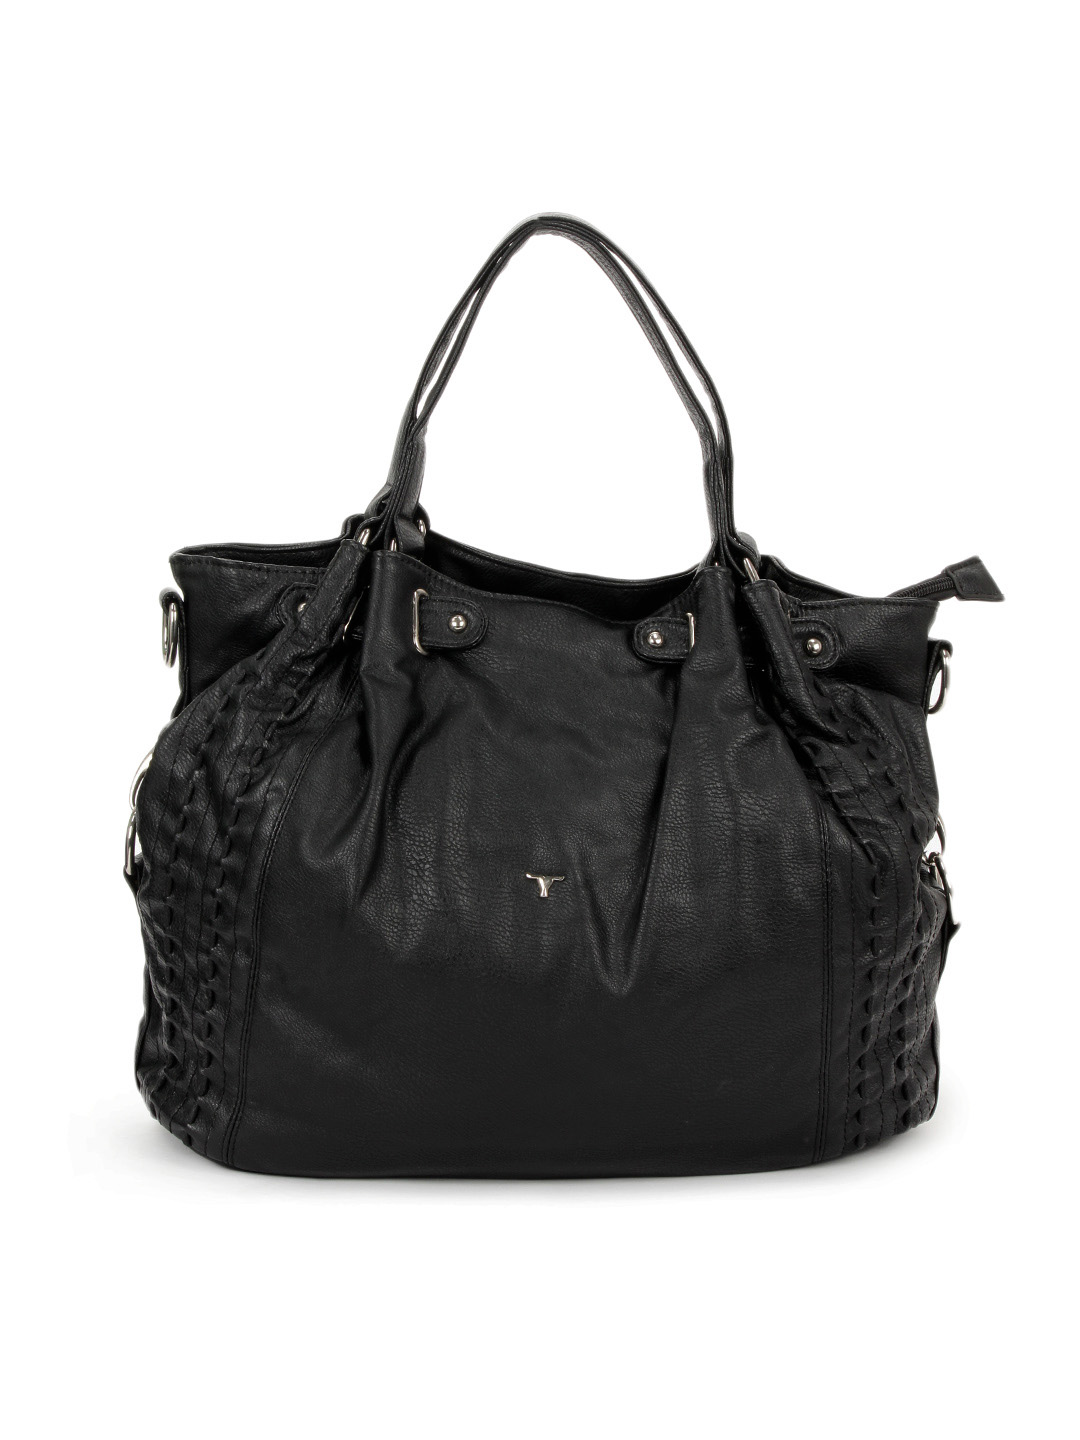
Bulchee Women Black Handbag
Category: Accessories / Bags / Handbags
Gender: Women
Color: Black
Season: Summer 2012
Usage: Casual